Wu Shuqing (revolutionary)

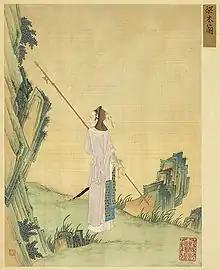
Due to her readiness to take up arms in order to fight for the Xinhai Revolution against the Manchu Qing dynasty, contemporaries likened Wu Shuqing to Hua Mulan, a legendary Chinese woman warrior.

When the Wuchang Uprising against the Qing government broke out in October 1911, Wu was 19 and attended Hanyang's Fengtian Normal College. Soon after the uprising's start, she sent a letter to the revolutionaries' commander-in-chief, Li Yuanhong, proposing the formation of an armed female brigade to aid the rebels. Though other women would also take up arms as the revolution spread, Wu was believed to have been the first to suggest the formation of a women's army. Li initially rejected this proposal, believing that it would be difficult to incorporate women into the all-male rebel army. Wu refused to accept this, and sent the general a second letter on 31 October while simultaneously publishing her views in the Minli Newspaper. She stated that her desire to join battle did not stem from desire for "momentary glory". Instead, she considered it her duty to fight for the revolution and, if necessary, die in battle. She reasoned that since men of every societal class and region were joining the rebels, it was not justifiable to exclude women, especially since many of the latter had trained in the gymnasia to prepare themselves for the physical demands of war. Following this second letter and requests by other militant women who wanted to fight for the revolution, Li relented and gave Wu the permission to raise an all-female unit.